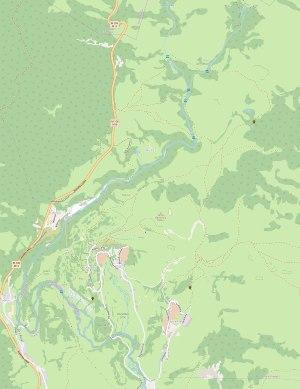
Bogdašić est un village de Bosnie-Herzégovine. Il est situé dans la municipalité de Tomislavgrad, dans le canton 10 de la Fédération de Bosnie-et-Herzégovine. Selon les premiers résultats du recensement bosnien de 2013, il compte 352 habitants.